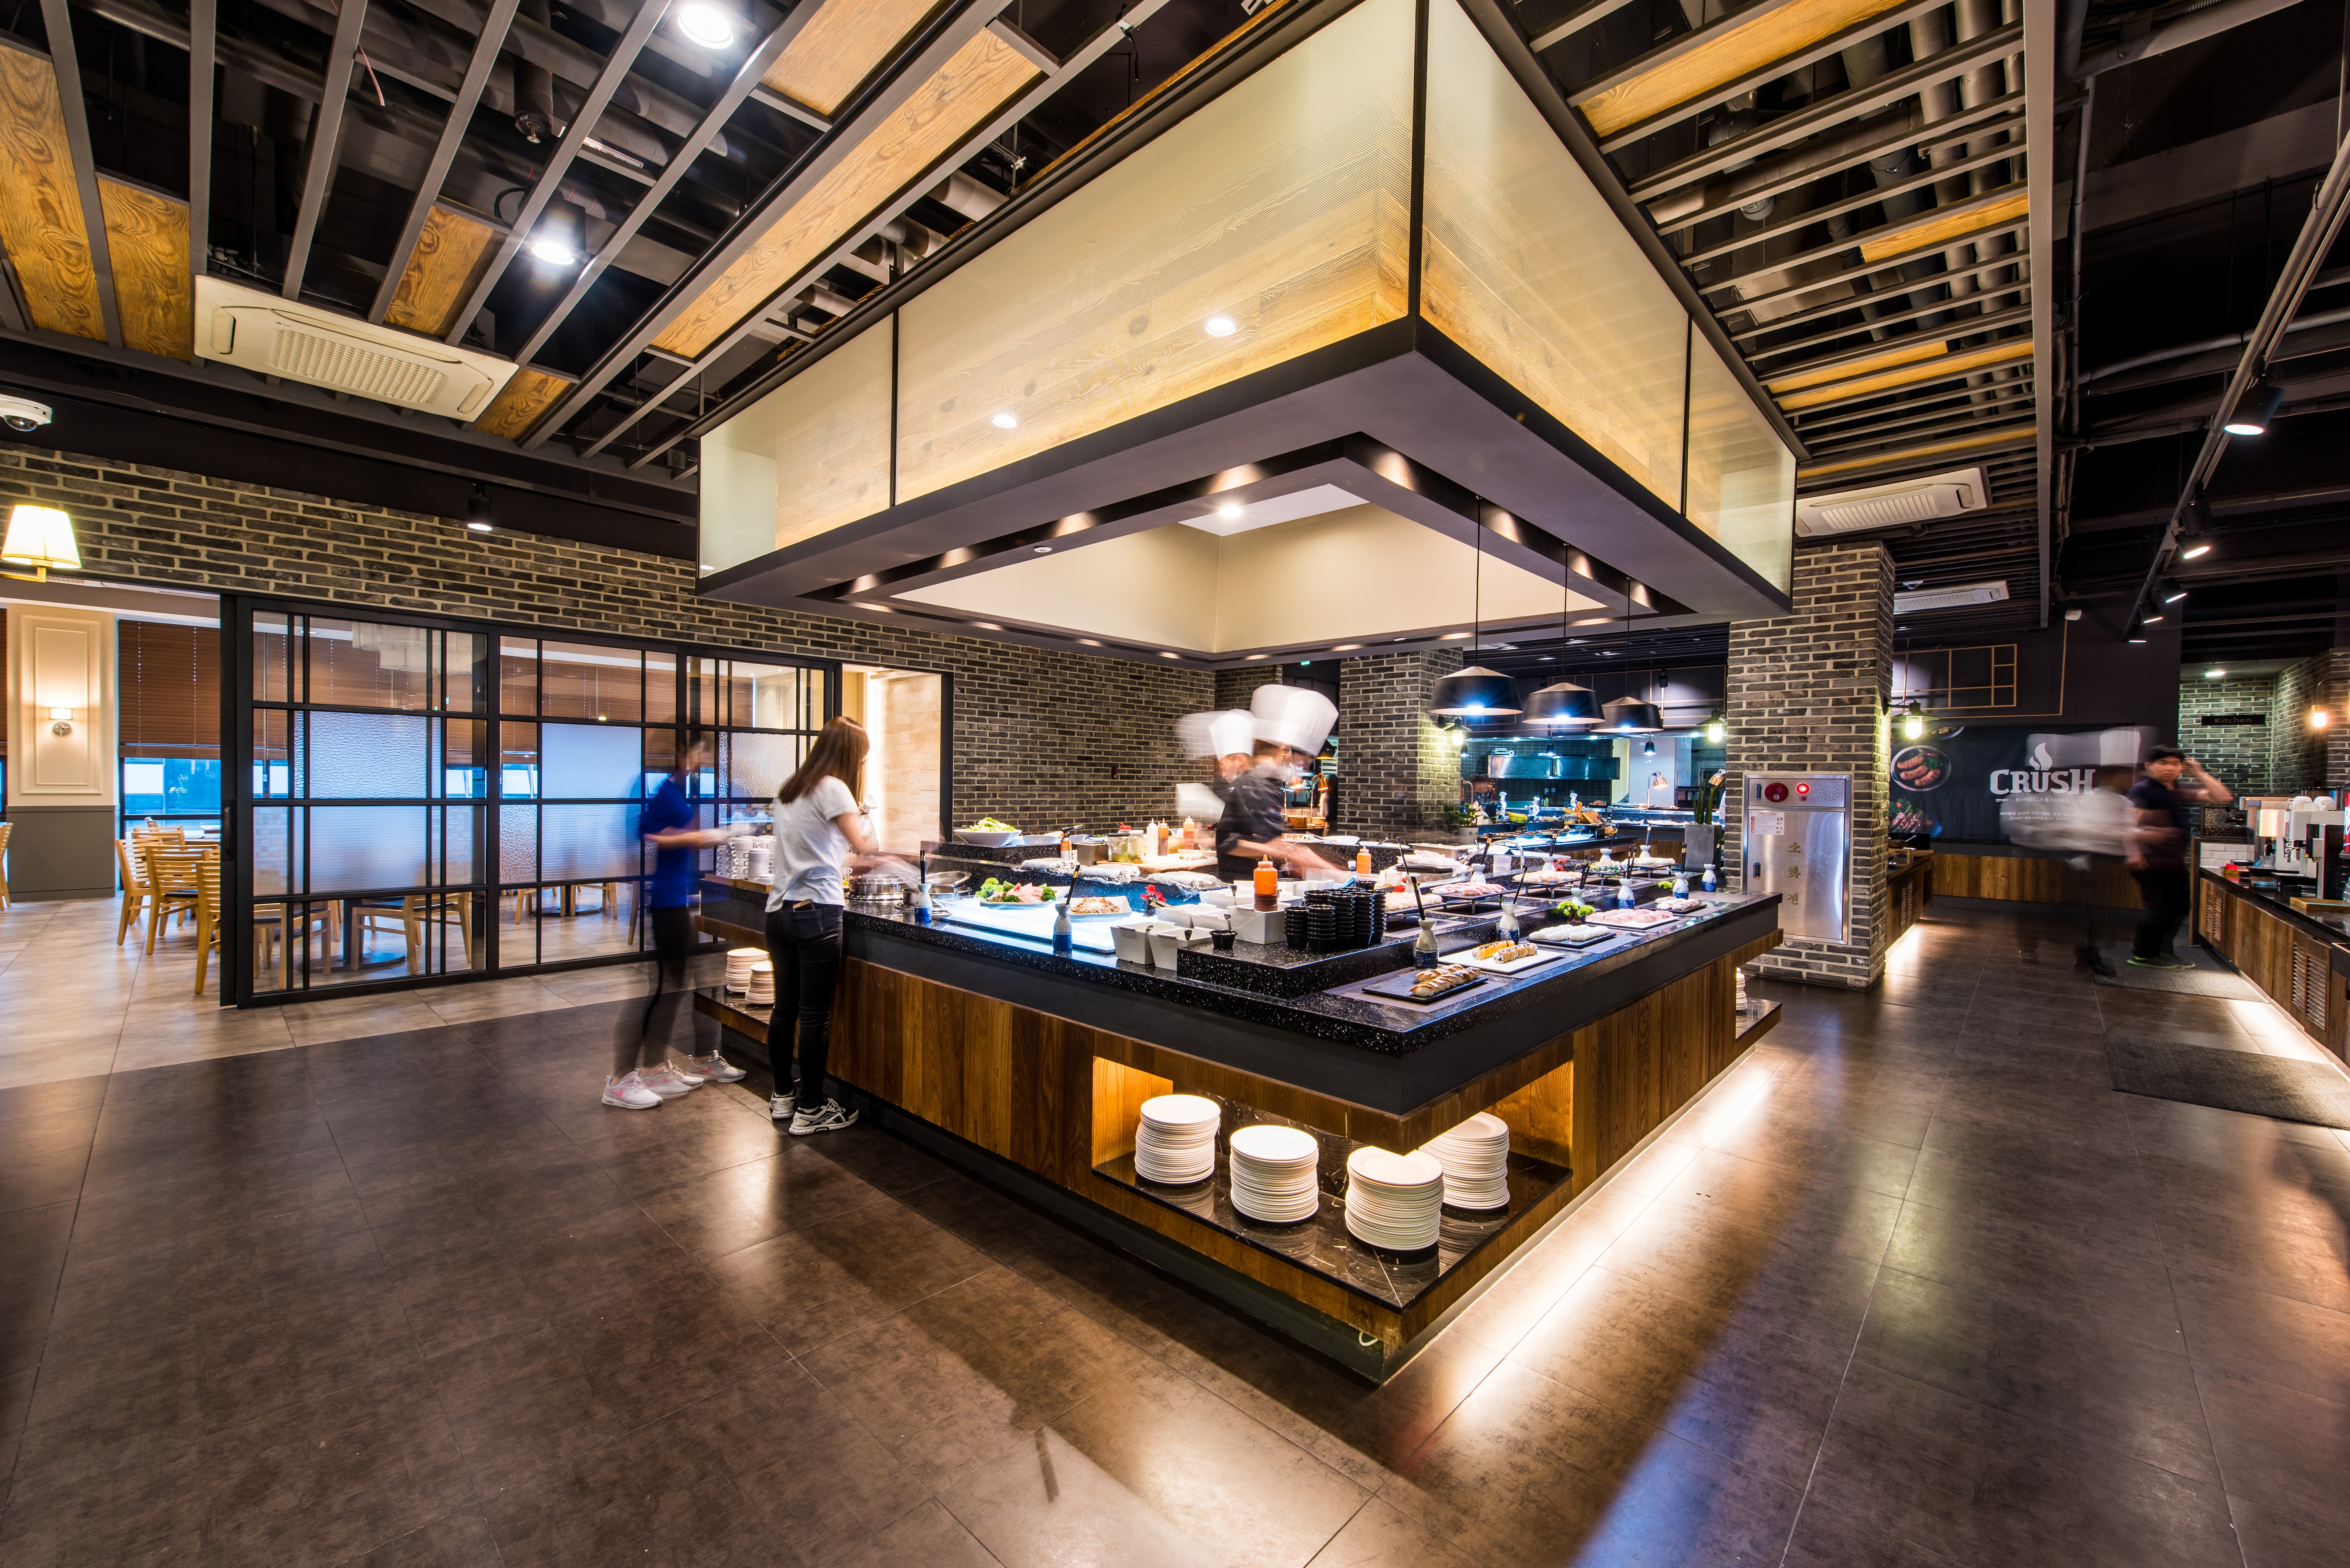
time, building, restaurant, food, delicious, buffet, public transport, interior design, sushi, sashimi, wasabi, lobby, convention center, shopping mall, food photos, assorted times, teams once, salad bar, food table